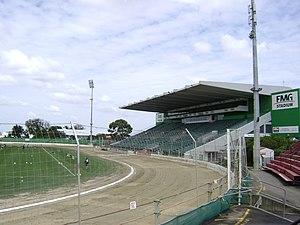
La septième édition de la Coupe du monde de rugby à XV 2011, organisée tous les quatre ans depuis 1987 est organisée par la Nouvelle-Zélande. Celle-ciest choisie par l'International Rugby Board de préférence au Japon et à l'Afrique du Sud, au cours d'une réunion à Dublin, Irlande. C'est le plus grand événement sportif jamais tenu en Nouvelle-Zélandeéclipsant ainsi la Coupe du monde de rugby à XV 1987, les Jeux du Commonwealth de 1990, la Coupe du monde de cricket de 1992 et la Coupe de l'America 2003. Les organisateurs attendaient 95 000 visiteurs d'outre-mer en Nouvelle-Zélande.